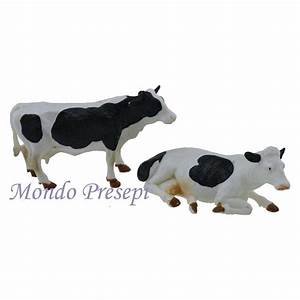
Label: mucca